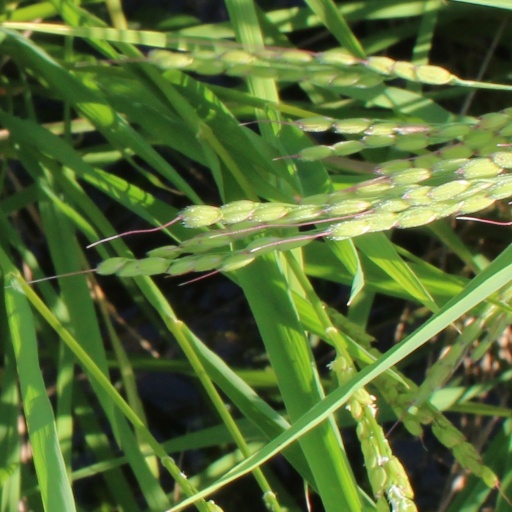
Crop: rice